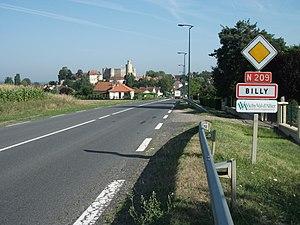
Entrée de Billy par route nationale 209 en direction de Moulins. [8563]
Billy est une commune française située dans le département de l'Allier, en région Auvergne-Rhône-Alpes. Elle fait partie de l'aire urbaine de Vichy.